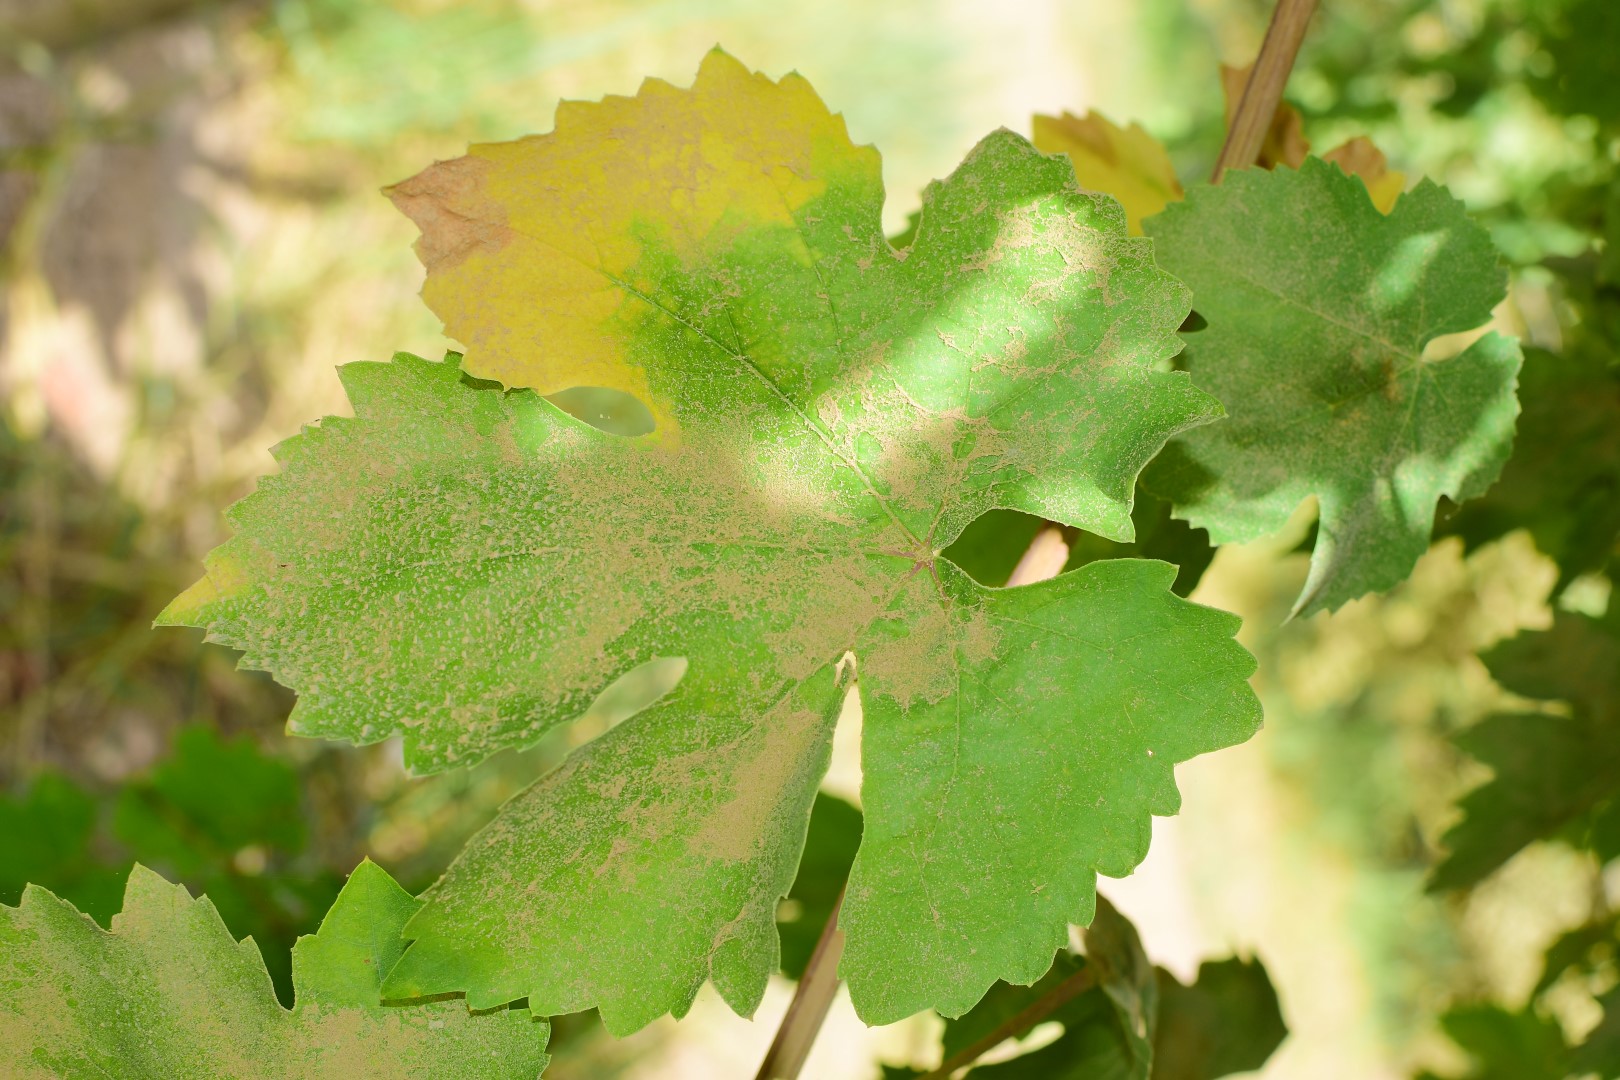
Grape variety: Thompson Seedless